Koduvally

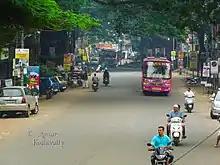
Koduvally main road

Koduvally is a major municipal town in Kozhikode district in the Indian state of Kerala. It is located on the National Highway 766 and is about 21 km northeast of Kozhikode (Calicut) city. Koduvally is known as the city of gold for its gold trade legacy since 18s and 19s. Koduvally is one of the 140 assembly constituencies in Kerala and One of the 12 block panchayats in kozhikode.The nearest local bodies are Kizhakkoth, Madavoor, kunnamangalam, Omassery, Mukkam, and Thamarassery. Koduvally also gives its name to the Koduvally River which flows west into the sea.